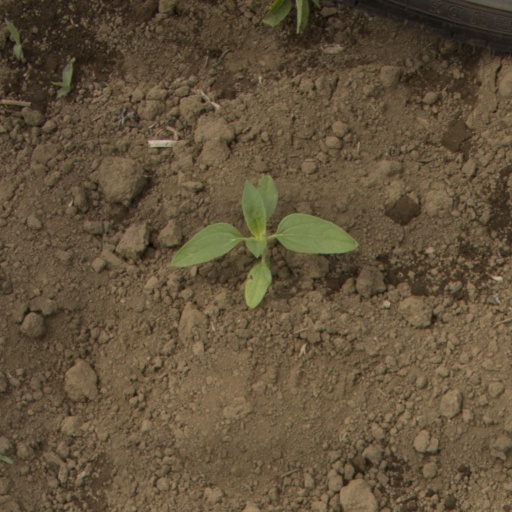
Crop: Jerusalem artichoke